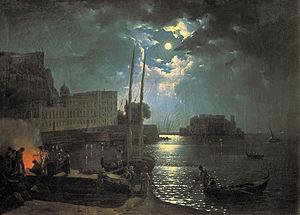
Sylvestre Chtchedrine, né le 2 février 1791 à Saint-Pétersbourg et mort le 8 novembre 1830 à Sorrente en Italie, est un peintre russe, paysagiste.